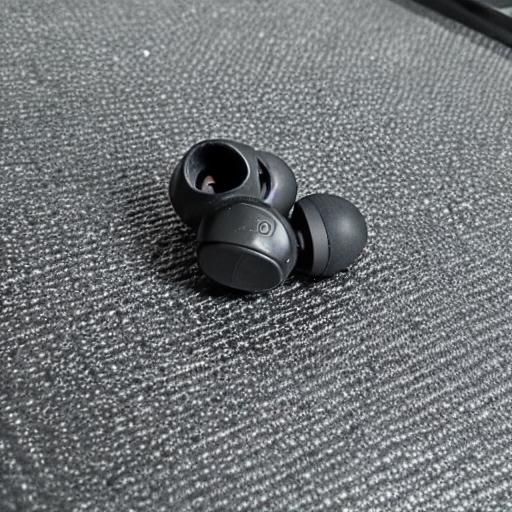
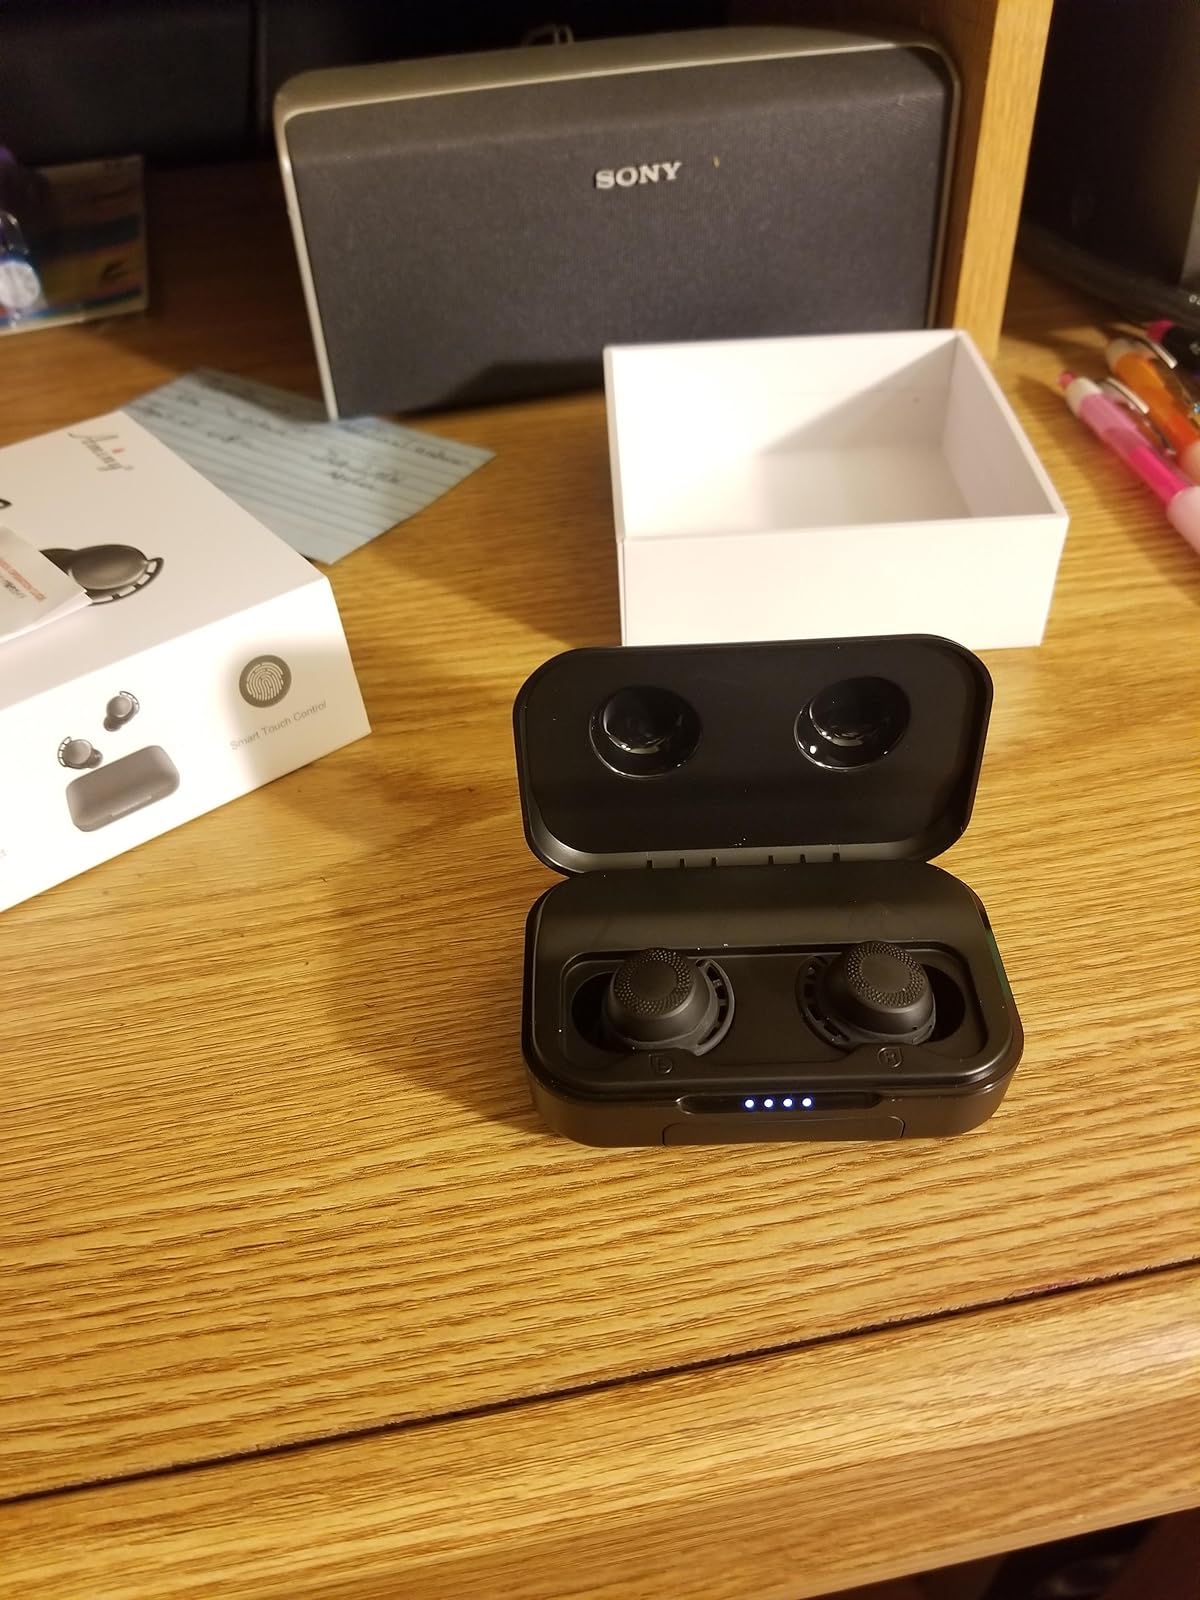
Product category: earbuds
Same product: no